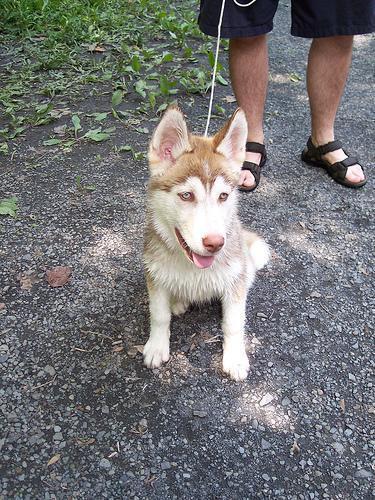
Siberian_husky